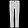
Label: Trouser